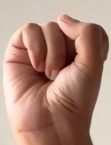
ASL sign: S